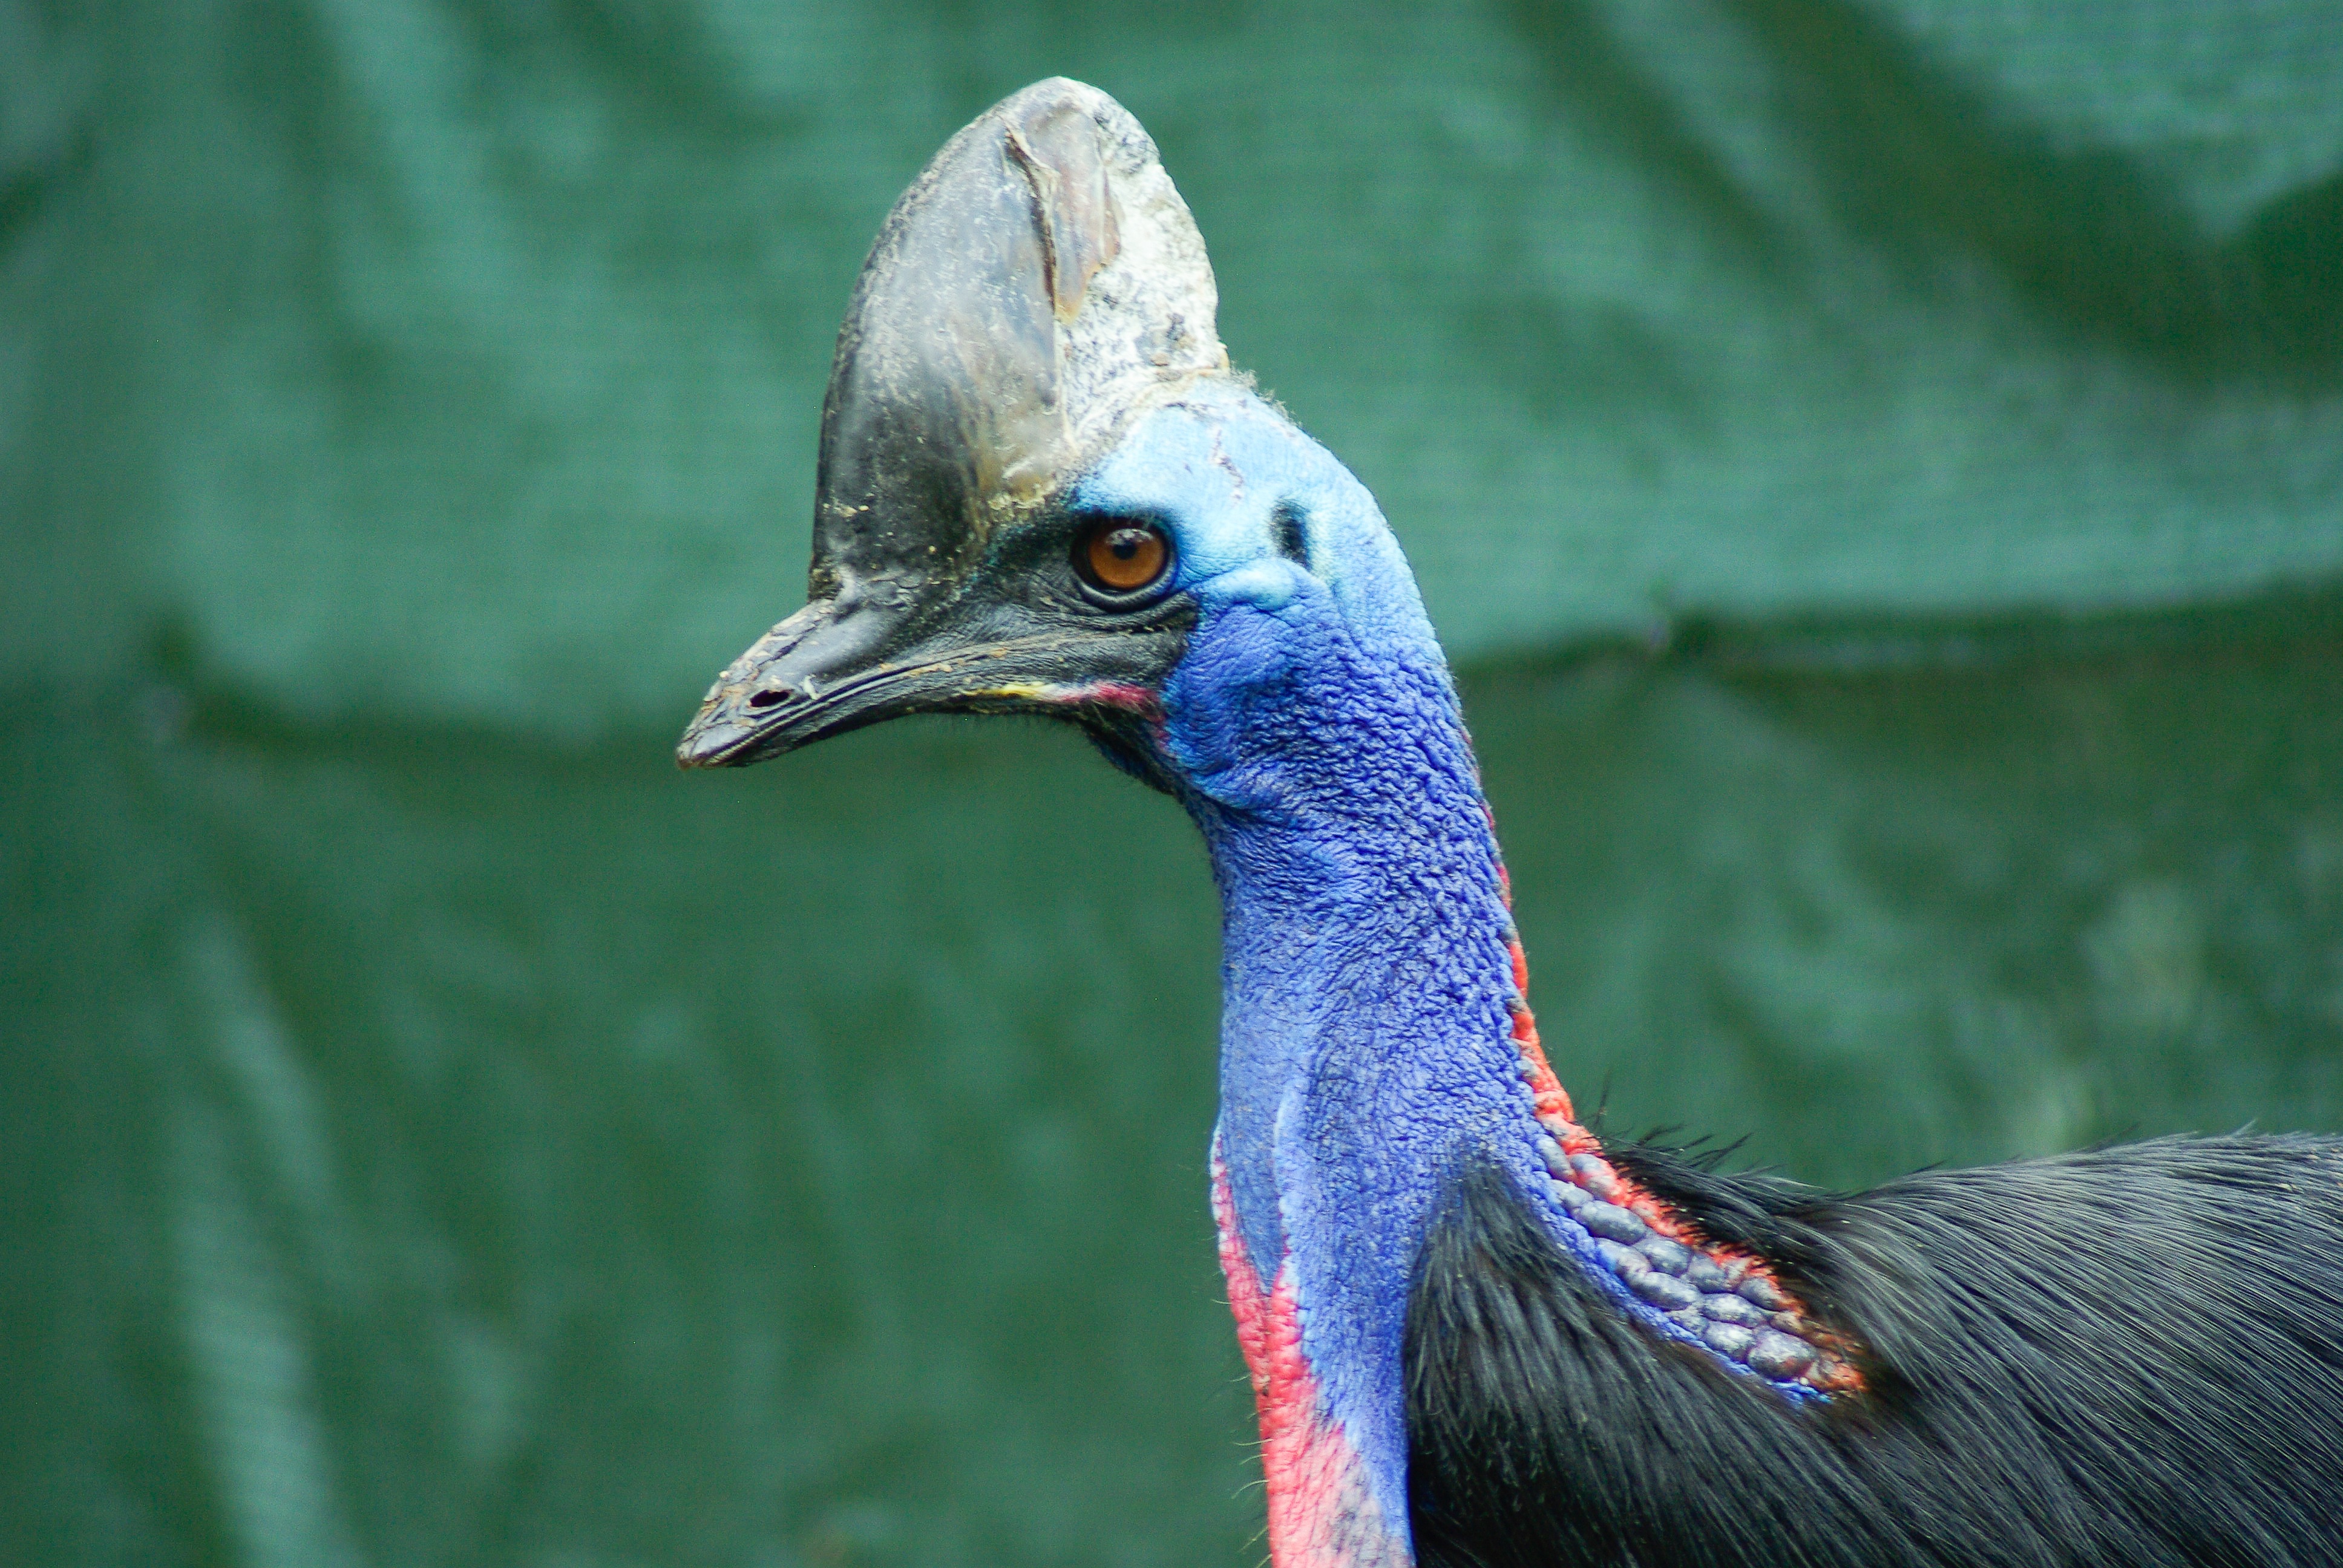
bird, wildlife, beak, fauna, close up, helmet, vertebrate, indonesia, flightless bird, cassowary, crane like bird, casuariiformes